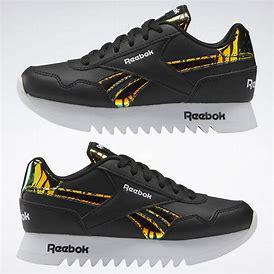
Brand: Reebok
Model: Royal Classic Jogger 3